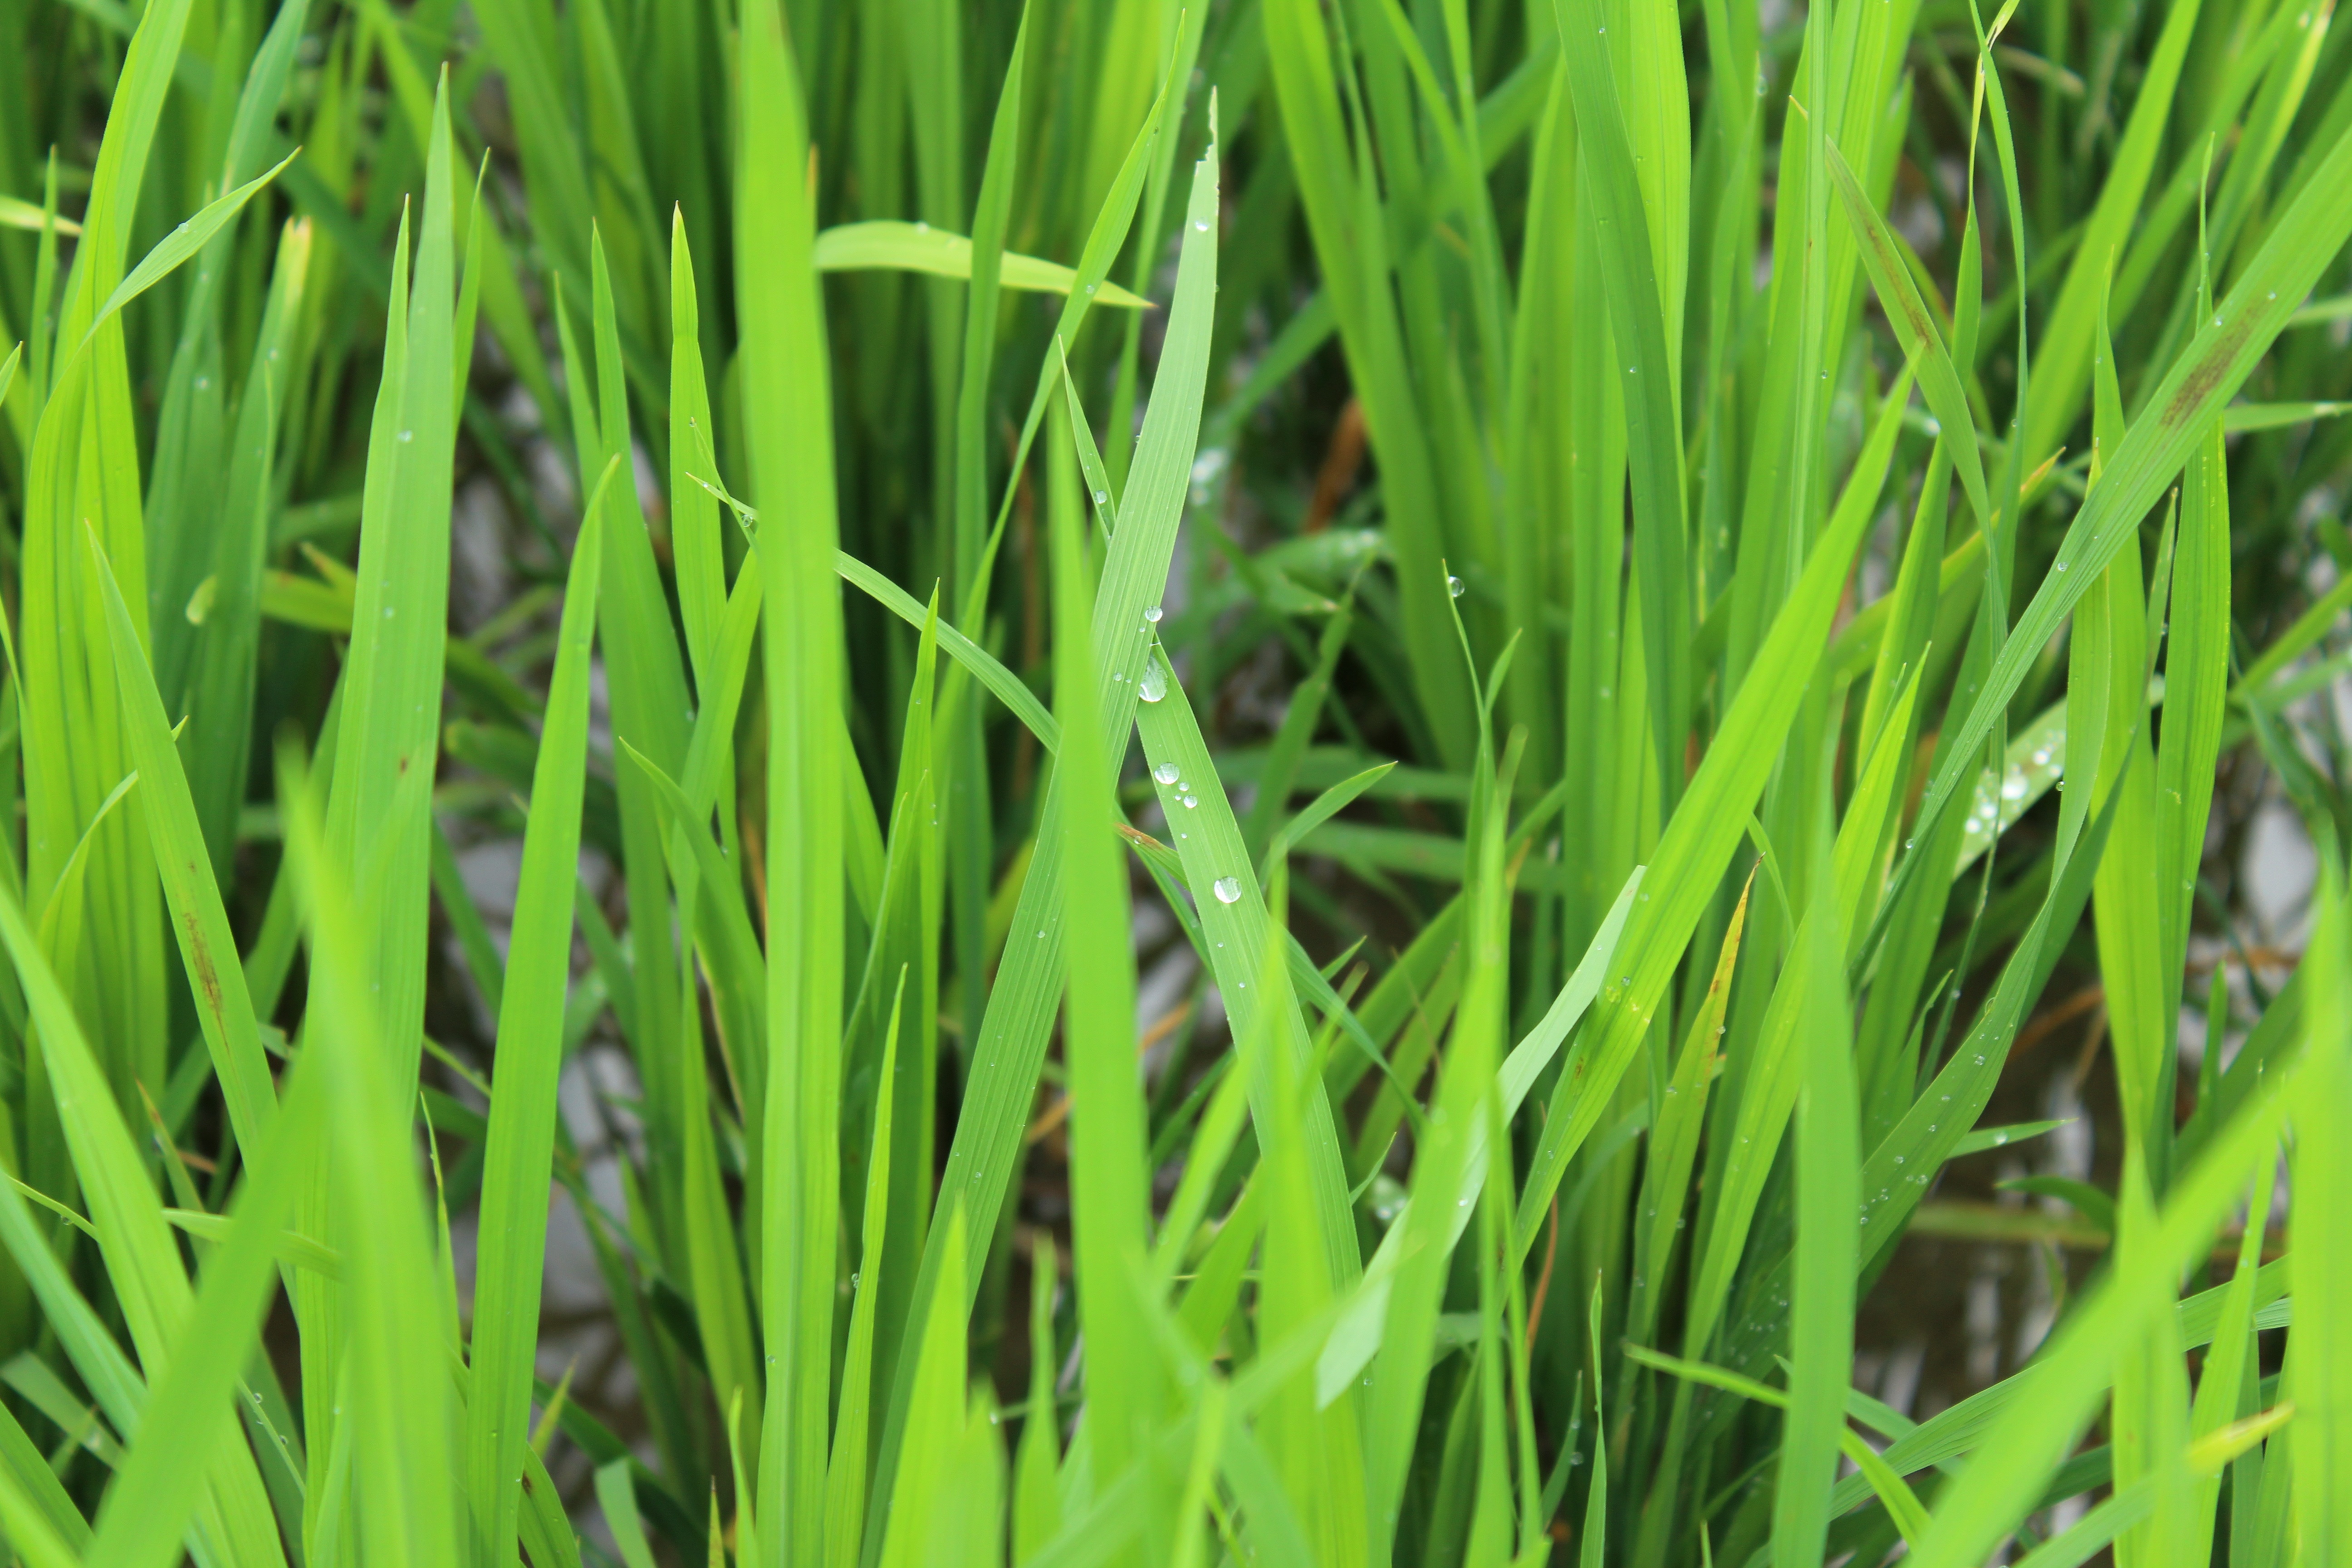
nature, grass, dew, plant, field, lawn, meadow, flower, food, green, herb, produce, crop, agriculture, aquatic plant, grassland, paddy field, flowering plant, wheatgrass, chrysopogon zizanioides, sweet grass, grass family, plant stem, land plant, hierochloe